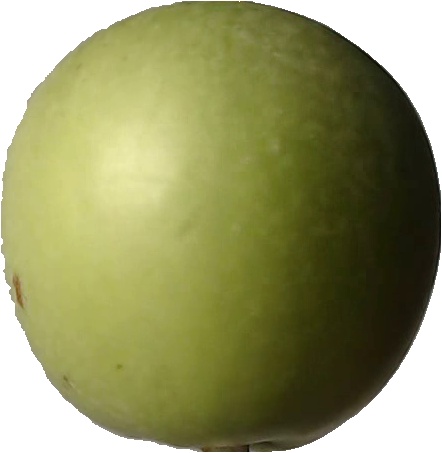
Label: apple_granny_smith_1